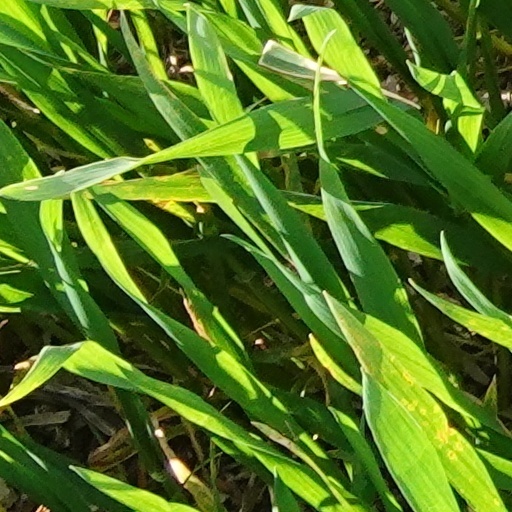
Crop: wheat